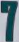
Number: 7